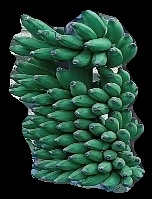
Variety: elakki-bale
Grade: grade1